Jack Dalton (footballer)

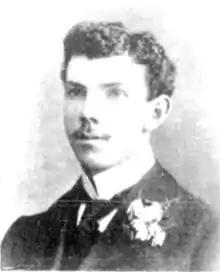
Dalton in 1899

John George Dalton (15 April 1876 – 8 March 1923) was an Australian rules footballer who played for the Fitzroy Football Club in the Victorian Football League (VFL).